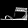
Label: Sandal